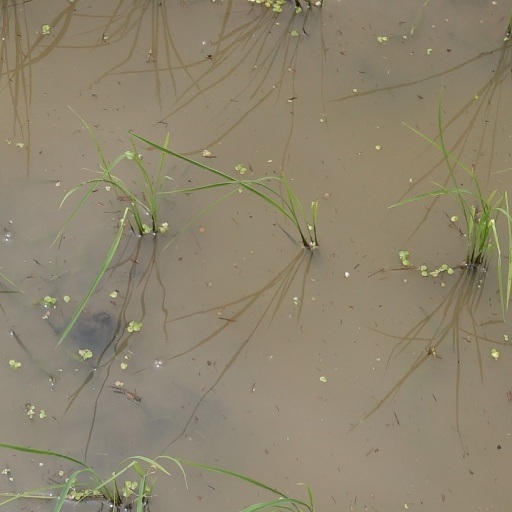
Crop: rice